Paul Millsap

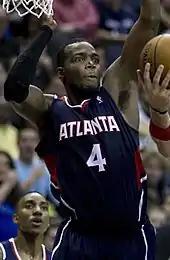
Millsap with the Atlanta Hawks in 2013

Paul Millsap (born February 10, 1985) is an American former professional basketball player who played for 16 seasons in the National Basketball Association (NBA). A power forward from Louisiana Tech University, Millsap was selected by the Utah Jazz in the second round (47th overall) of the 2006 NBA draft and was named to the NBA All-Rookie Second Team. He played in Utah until 2013, when he became a member of the Atlanta Hawks. Millsap has also played for the Denver Nuggets, Brooklyn Nets, and Philadelphia 76ers. He is a four-time NBA All-Star.